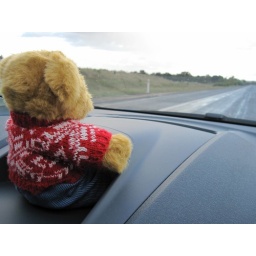
I have the best seat in the car